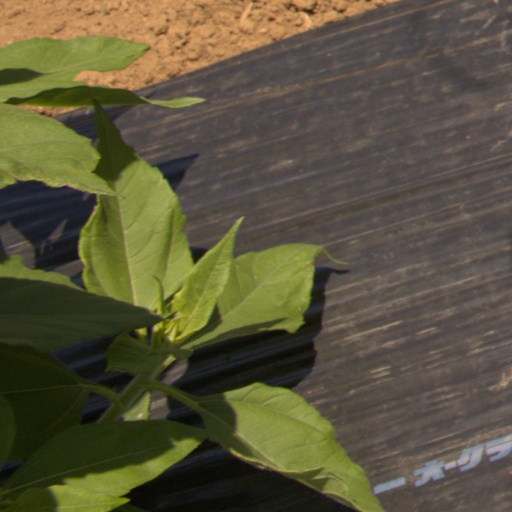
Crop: Jerusalem artichoke